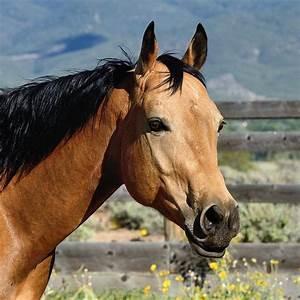
horse